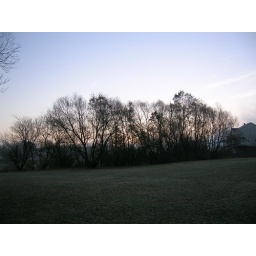
Bare trees against the sky